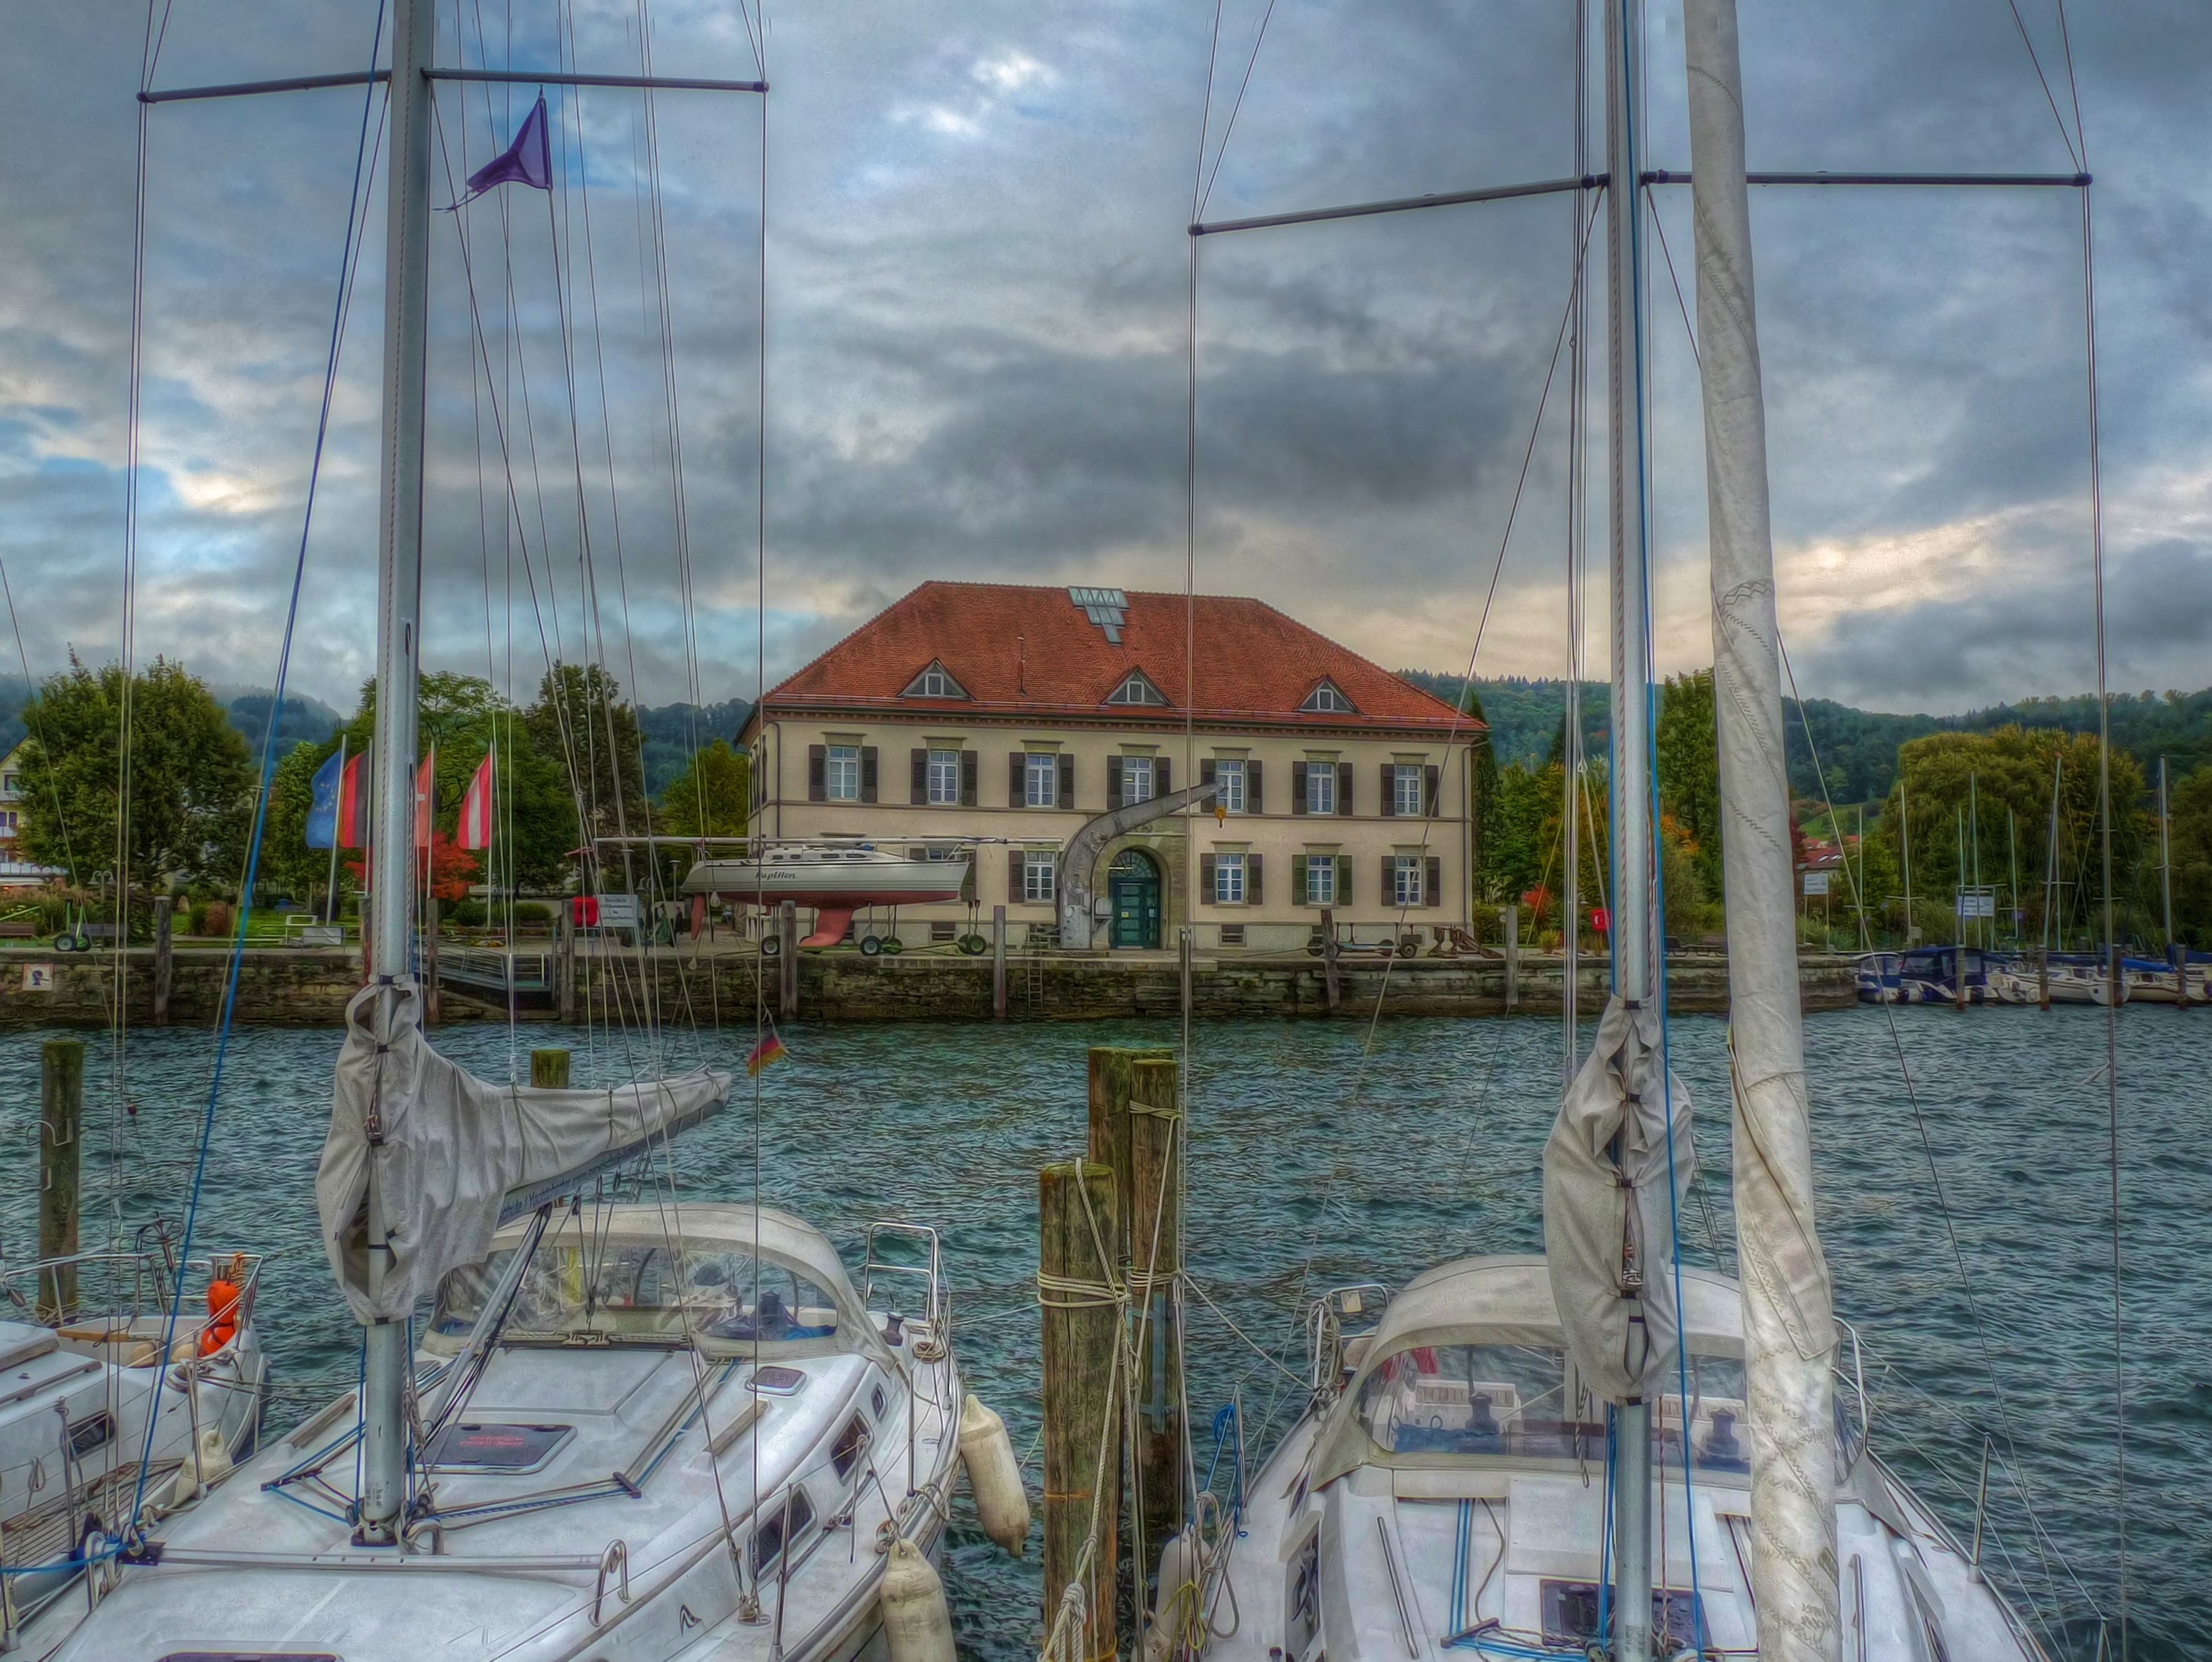
water, dock, cloud, sky, boat, pier, evening, vehicle, mast, blue, marina, sailboat, waterway, boating, sail, beautiful, quiet, watercraft, sailing ship, lake constance